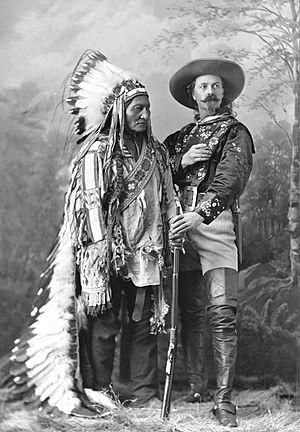
Photographie, Sitting Bull et Buffalo Bill, Montréal, QC, 1885, Wm. Notman &amp
Sitting Bull ou Taureau assis, né vers 1831 dans l'actuel Dakota du Sud et mort le 15 décembre 1890 dans la réserve indienne de Standing Rock, est un chef de tribu et médecin des Lakotas Hunkpapas. Il est l'un des principaux Amérindiens résistants face à l'armée américaine, notable pour son rôle dans les guerres indiennes et très particulièrement la bataille de Little Bighorn du 25 juin 1876 où il affronte le général Custer.